Anglet

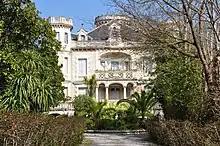
VVilla Sofia, inhabited by Princess Yourievsky, wife of Tsar Alexander II of Russia

Early in 1870 it was decided to build a racetrack on the sands of Chiberta to develop a new area of recreation and tourism on the current site of La Barre like its neighbour biarrot. This racecourse included fifty hectares of land previously used for the cultivation of vines and some market gardening, while crystallizing a divide between tourism development then reserved for the elite and the peasants, still rooted in the rural world. Its creation was due to a cousin of the mayor of Bayonne, Felix Labat, supported by an Englishman, Lord Howden, a former Spanish ambassador and owner of the Château de Caradoc in Bayonne. The racecourse and shopping places became the most fashionable distraction on the Basque coast. This was the rendezvous of all the "elite" of the time who came to show themselves in the elegant galleries.